Frank Mehring

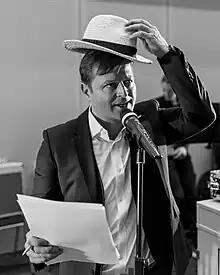
Frank Mehring at the German premiere of the Marshall Plan opera "La Sterlina Dollarosa" (2018)

Mehring earned his M.A. at the Justus Liebig University in Giessen, focussing on English Romantic Literature and American Transcendentalism. He received a doctorate in English and American Studies in 2001, exploring the manifestation of transcendentalist ideas in the music of Charles Ives and John Cage. His postdoctoral thesis, "The Democratic Gap," examines the transcultural confrontations between German immigrants and the American promise of freedom. Mehring premiered the first performance of the Marshall Plan opera "La Sterlina Dollarosa" by Alfred Friendly in Germany. He held a three-year visiting professorship at the John F. Kennedy Institute for North American Studies in Berlin. In 2012, Mehring became Professor of American Studies at Radboud University Nijmegen. Mehring also serves as President of the Netherlands American Studies Association (NASA) and as an honorary museum director.